Fernhill, New South Wales

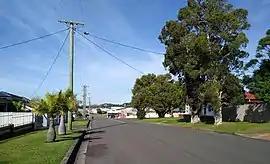
Fernhill in 2022

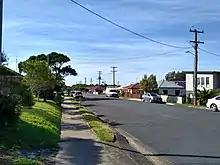
Fernhill

Fernhill is a suburb west of Towradgi, in the City of Wollongong. At the , it had a population of 987.